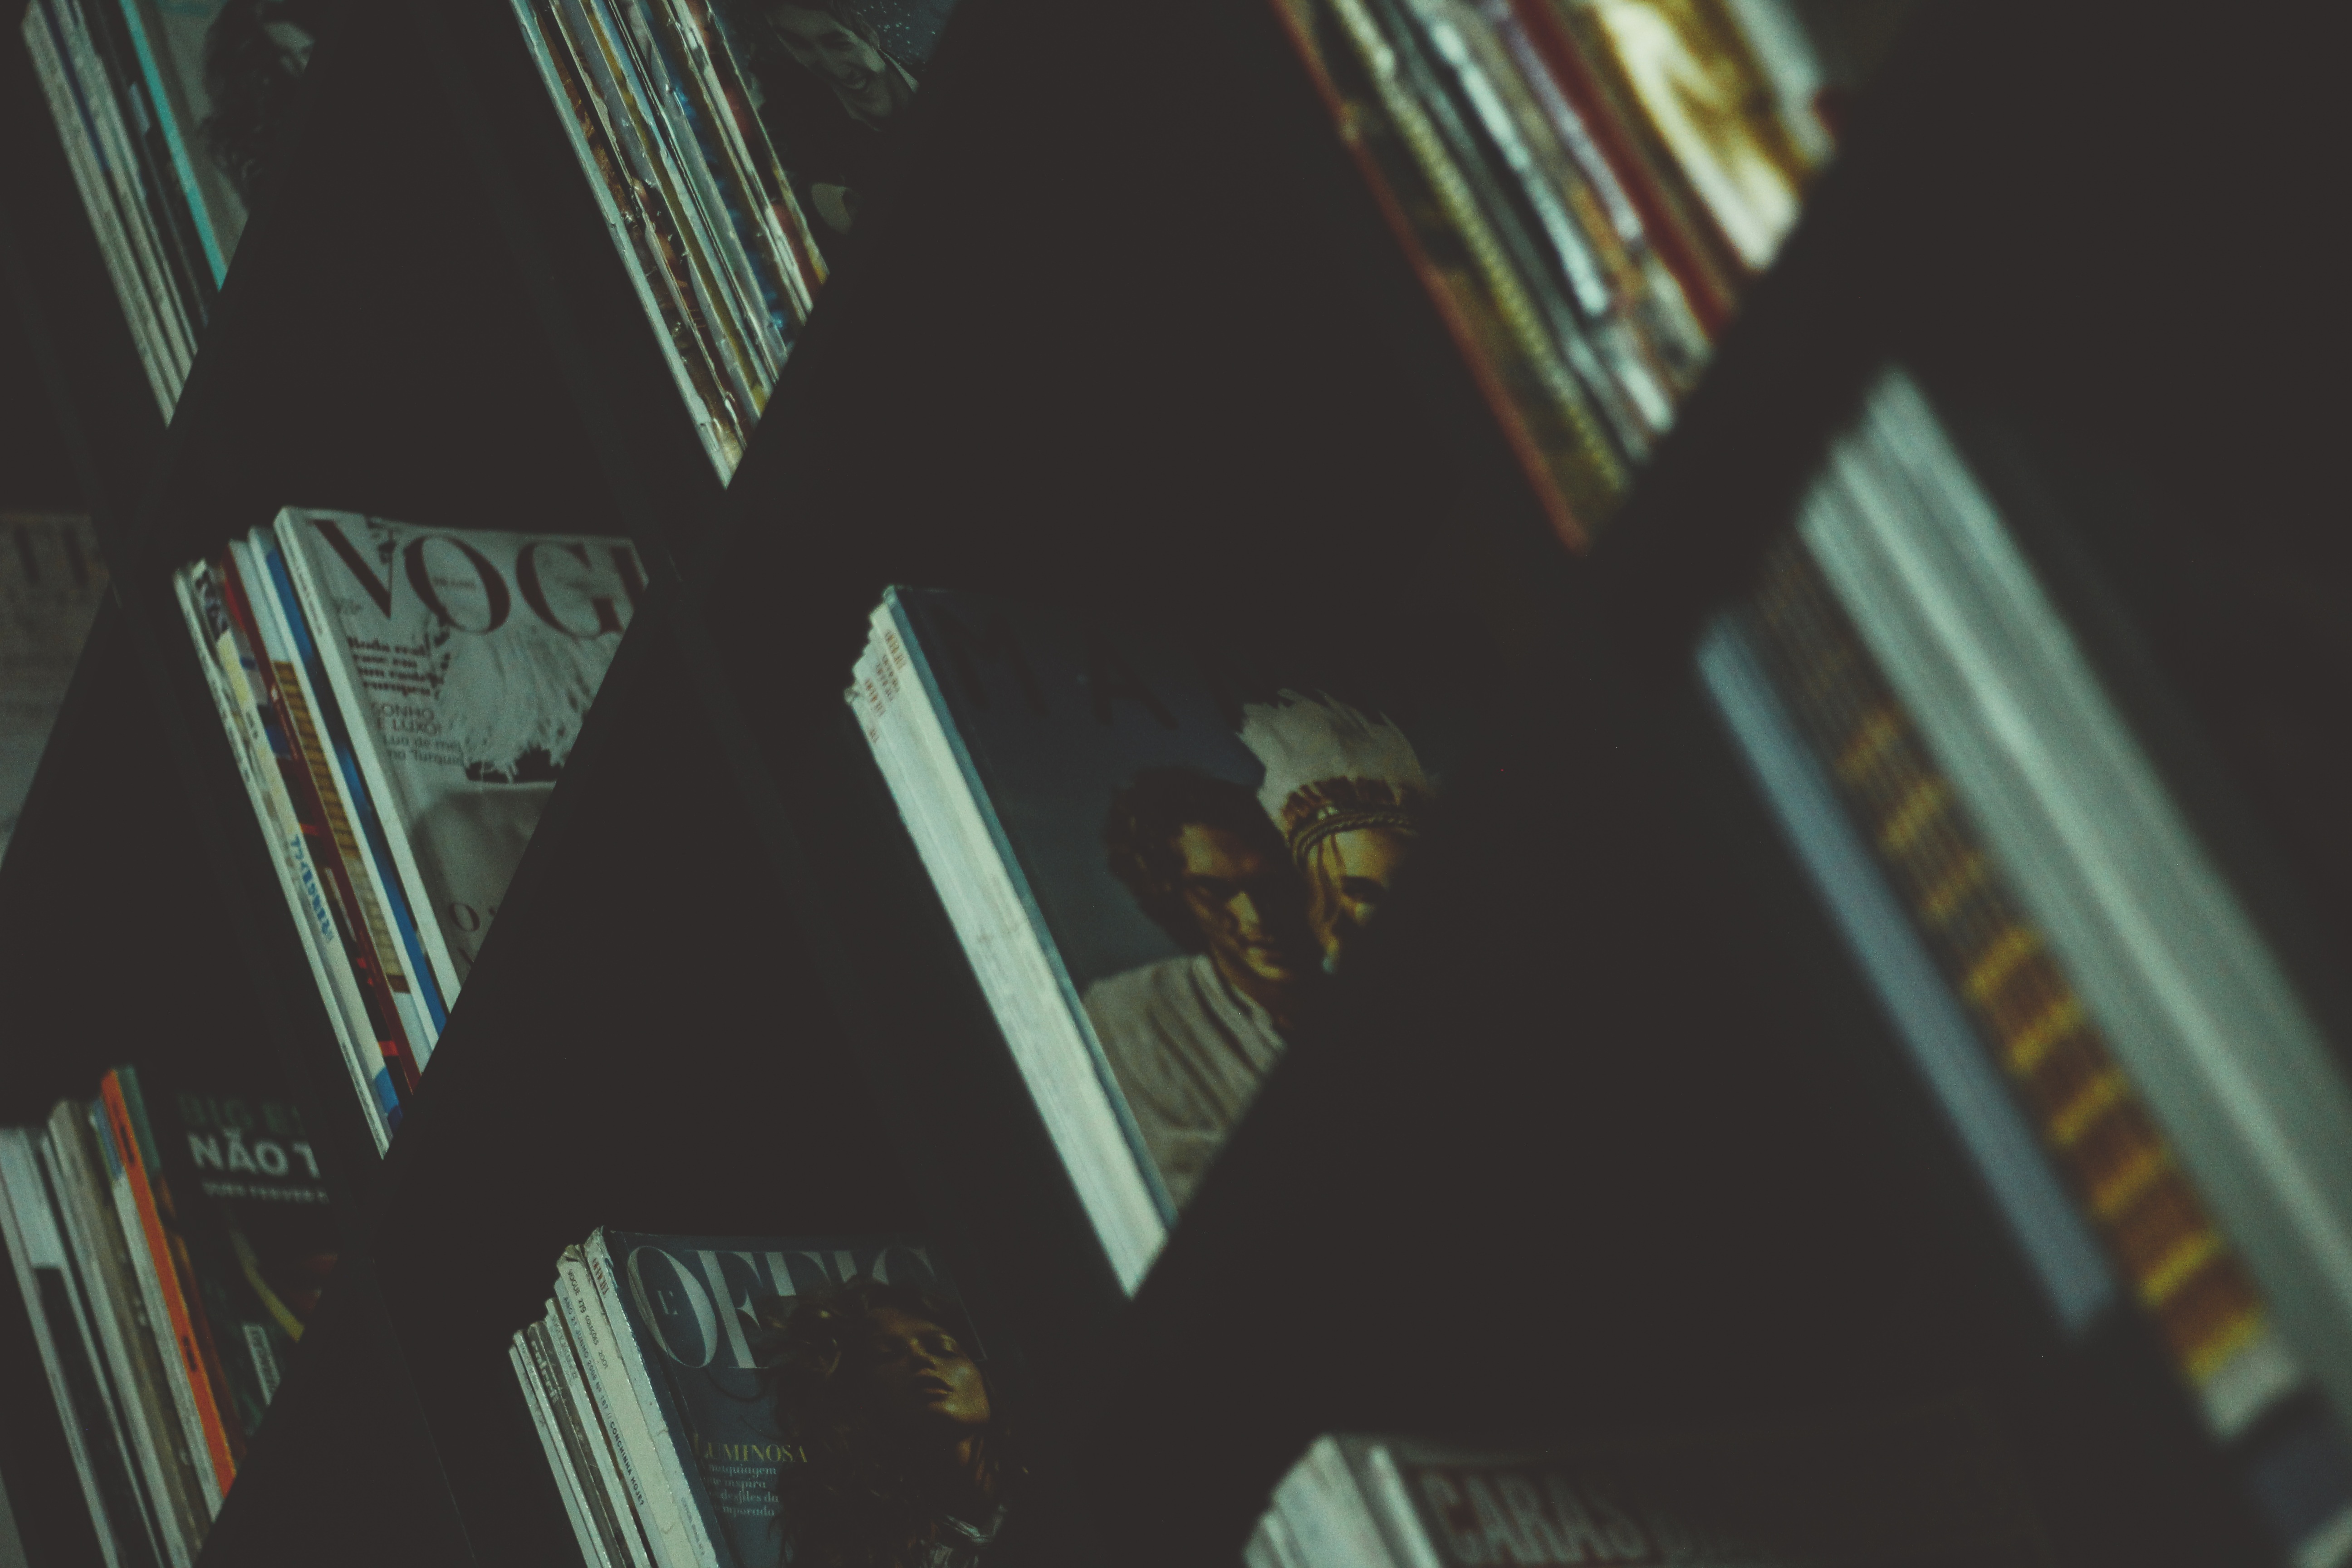
blur, dark, pattern, line, color, font, art, illustration, design, text, shelves, symmetry, magazines, information, shape, screenshot, data, knowledge, computer wallpaper